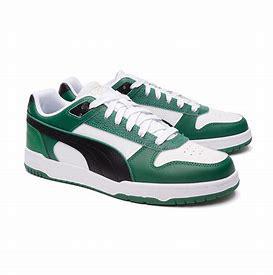
Brand: Puma
Model: RBD Game